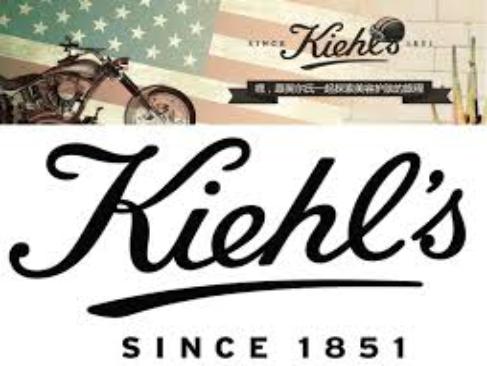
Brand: Kiehl's
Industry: Necessities